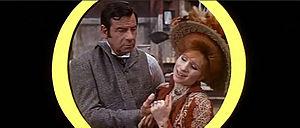
Lennie Hayton, né Leonard George Hayton, est un pianiste et compositeur américain de musiques de films, né le 13 février 1908 à New York, et mort le 24 avril 1971 à Palm Springs.
Hello, Dolly! est un film musical américain réalisé par Gene Kelly. Sorti en 1969, c'est une adaptation de la comédie musicale homonyme de Michael Stewart et Jerry Herman créée en 1964, elle-même inspirée de la pièce de Thornton Wilder, The Matchmaker.